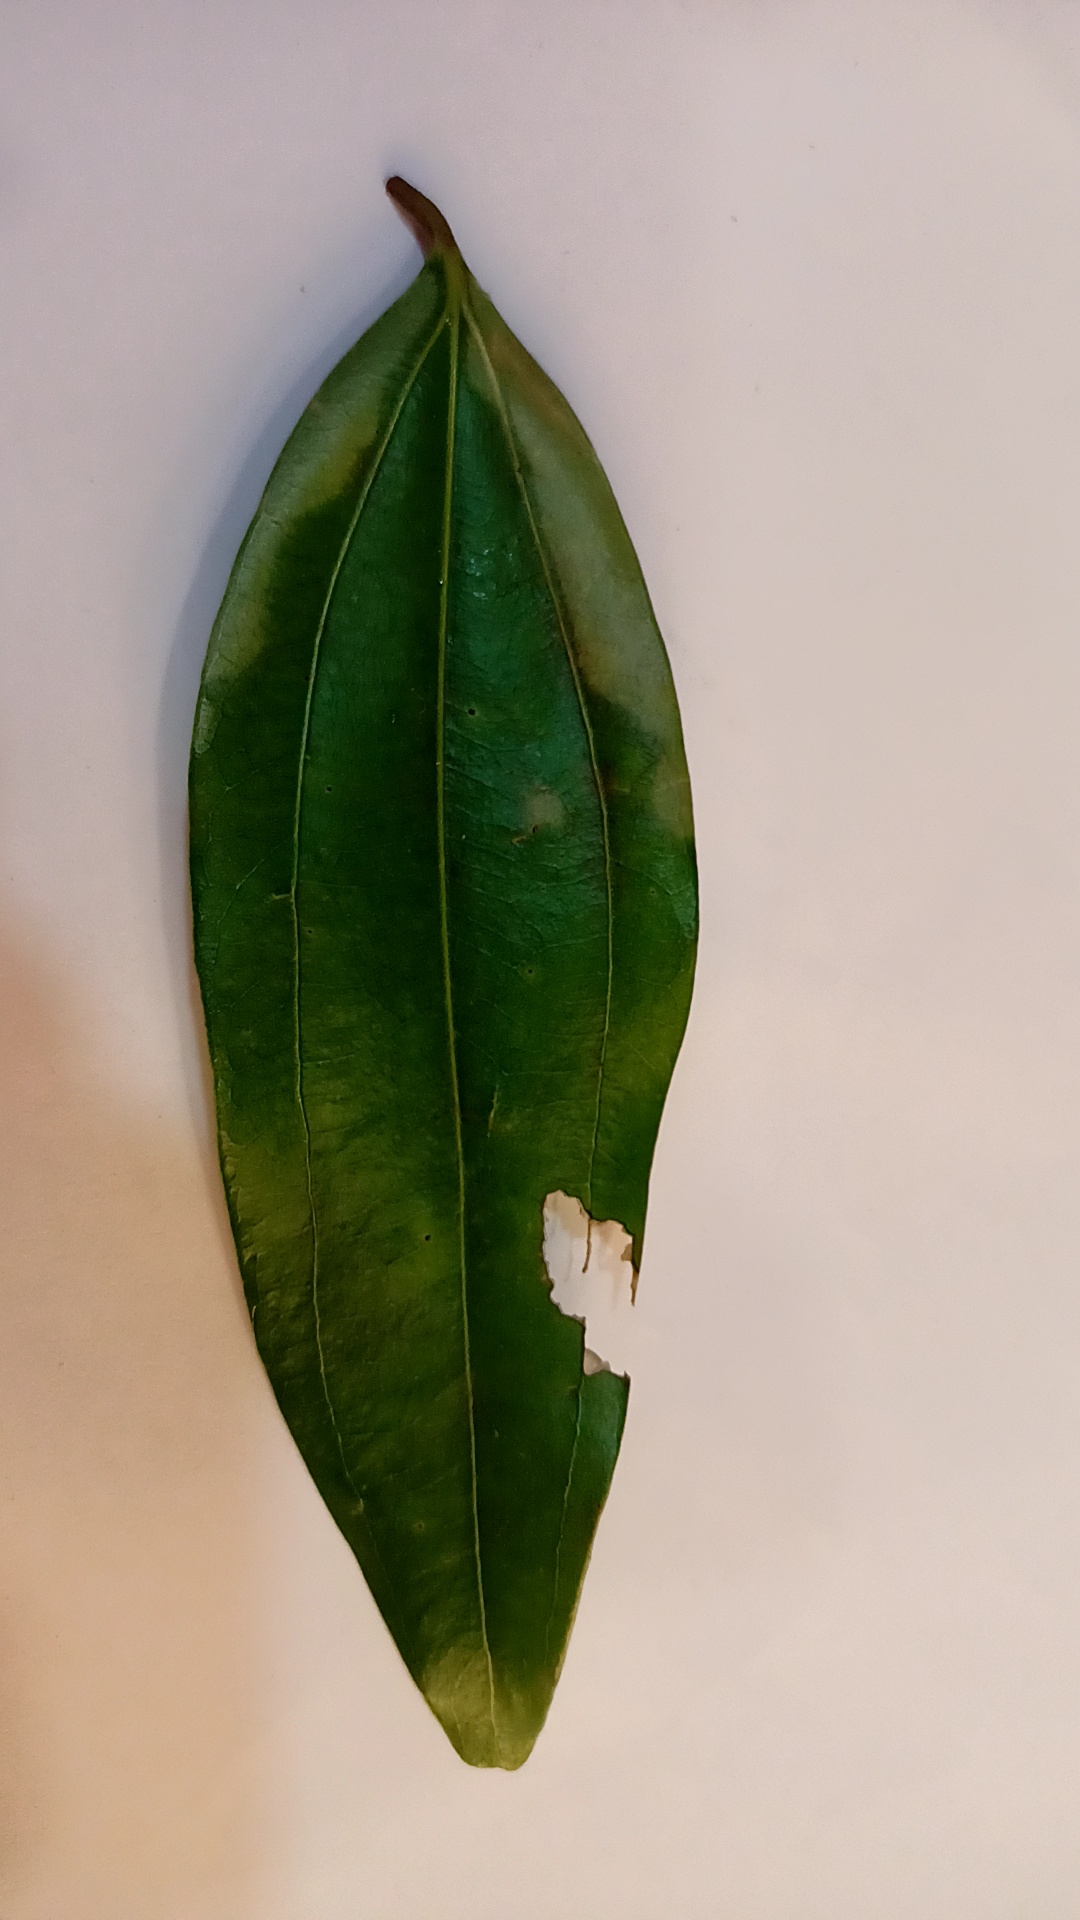
Label: Disease